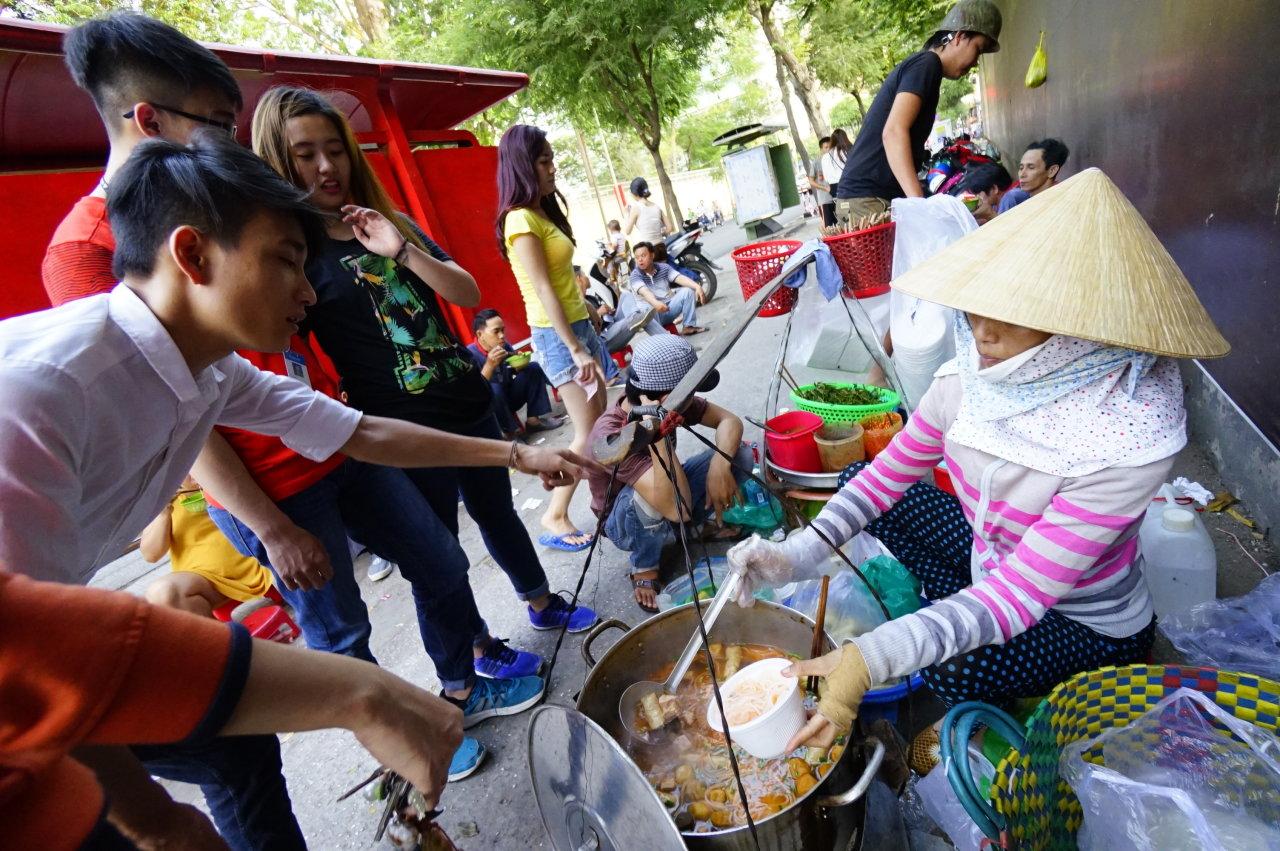
người phụ nữ mặc áo màu vàng đang cầm một tờ tiền trên tay